Puck, Poland

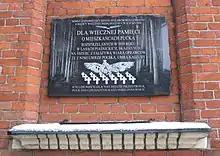
Memorial plaque at the town hall dedicated to inhabitants of Puck murdered by the Germans in the Piaśnica massacre in 1939

In 1772, in the First Partition of Poland, the town was annexed by the Kingdom of Prussia, and in 1773, it became part of the newly established province of West Prussia. The Prussian administration dismantled the castle and the remains of the medieval town walls. The town, as "Putzig", became part of Germany in 1871. In 1913, it became the garrison of the first planes of the Imperial German Navy. After World War I, Poland regained independence and Puck was ceded to the Second Polish Republic in accordance with the Treaty of Versailles. In 1920, Poland celebrated Poland's Wedding to the Sea in Puck. The first actual Polish Navy was founded at the end of World War I in 1918 with some French and British involvement. Puck, the only Polish harbor until Gdynia was built in the 1920s, served as the main harbor of the Polish Navy until World War II.